Onchopristis

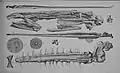
Figure from a 1925 paper by Ernst Stromer on "Onchopristis" and "Stomatosuchus". No. 5 is a rostrum, or saw, from the former.

Like other sclerorhynchoids, "Onchopristis" had 'saw', a long rostrum with large denticles, similar to those of sawfishes and sawsharks. This feature was the result of convergent evolution, and its repeated evolution among chondrichthyans has been dubbed 'pristification'. The saw, like in those taxa and in other sclerorhynchoids, was cartilaginous and compressed dorsoventrally (from top-to-bottom). It was somewhat triangular in shape, widest at the base, narrowing towards the tip. Internally, it consisted of a layer of small, prismatic cartilage blocks, covered in a fibrous cartilage layer. This layer has been compared to wood cortex, and bears well-mineralised ridges. The rostral denticles at the very front of the saw were very small, Those on the sides of the saw were larger with the biggest measuring , and more irregular, with different morphologies observed based on where along the saw the denticles originated from. Based on the variation in denticle size, it is likely that "Onchopristis" constantly shed and replaced them. Unlike other sclerorhynchoids, "Onchopristis" denticles possessed small, rearward-projecting projections, called barbs, which vary in number depending on the species: "O. numida" had one barb per denticle, while "O. dunklei" had up to three.